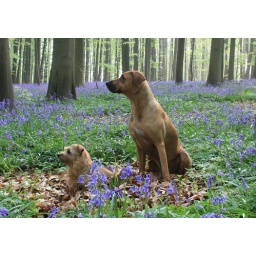
Akelah and Dana in the blue forest